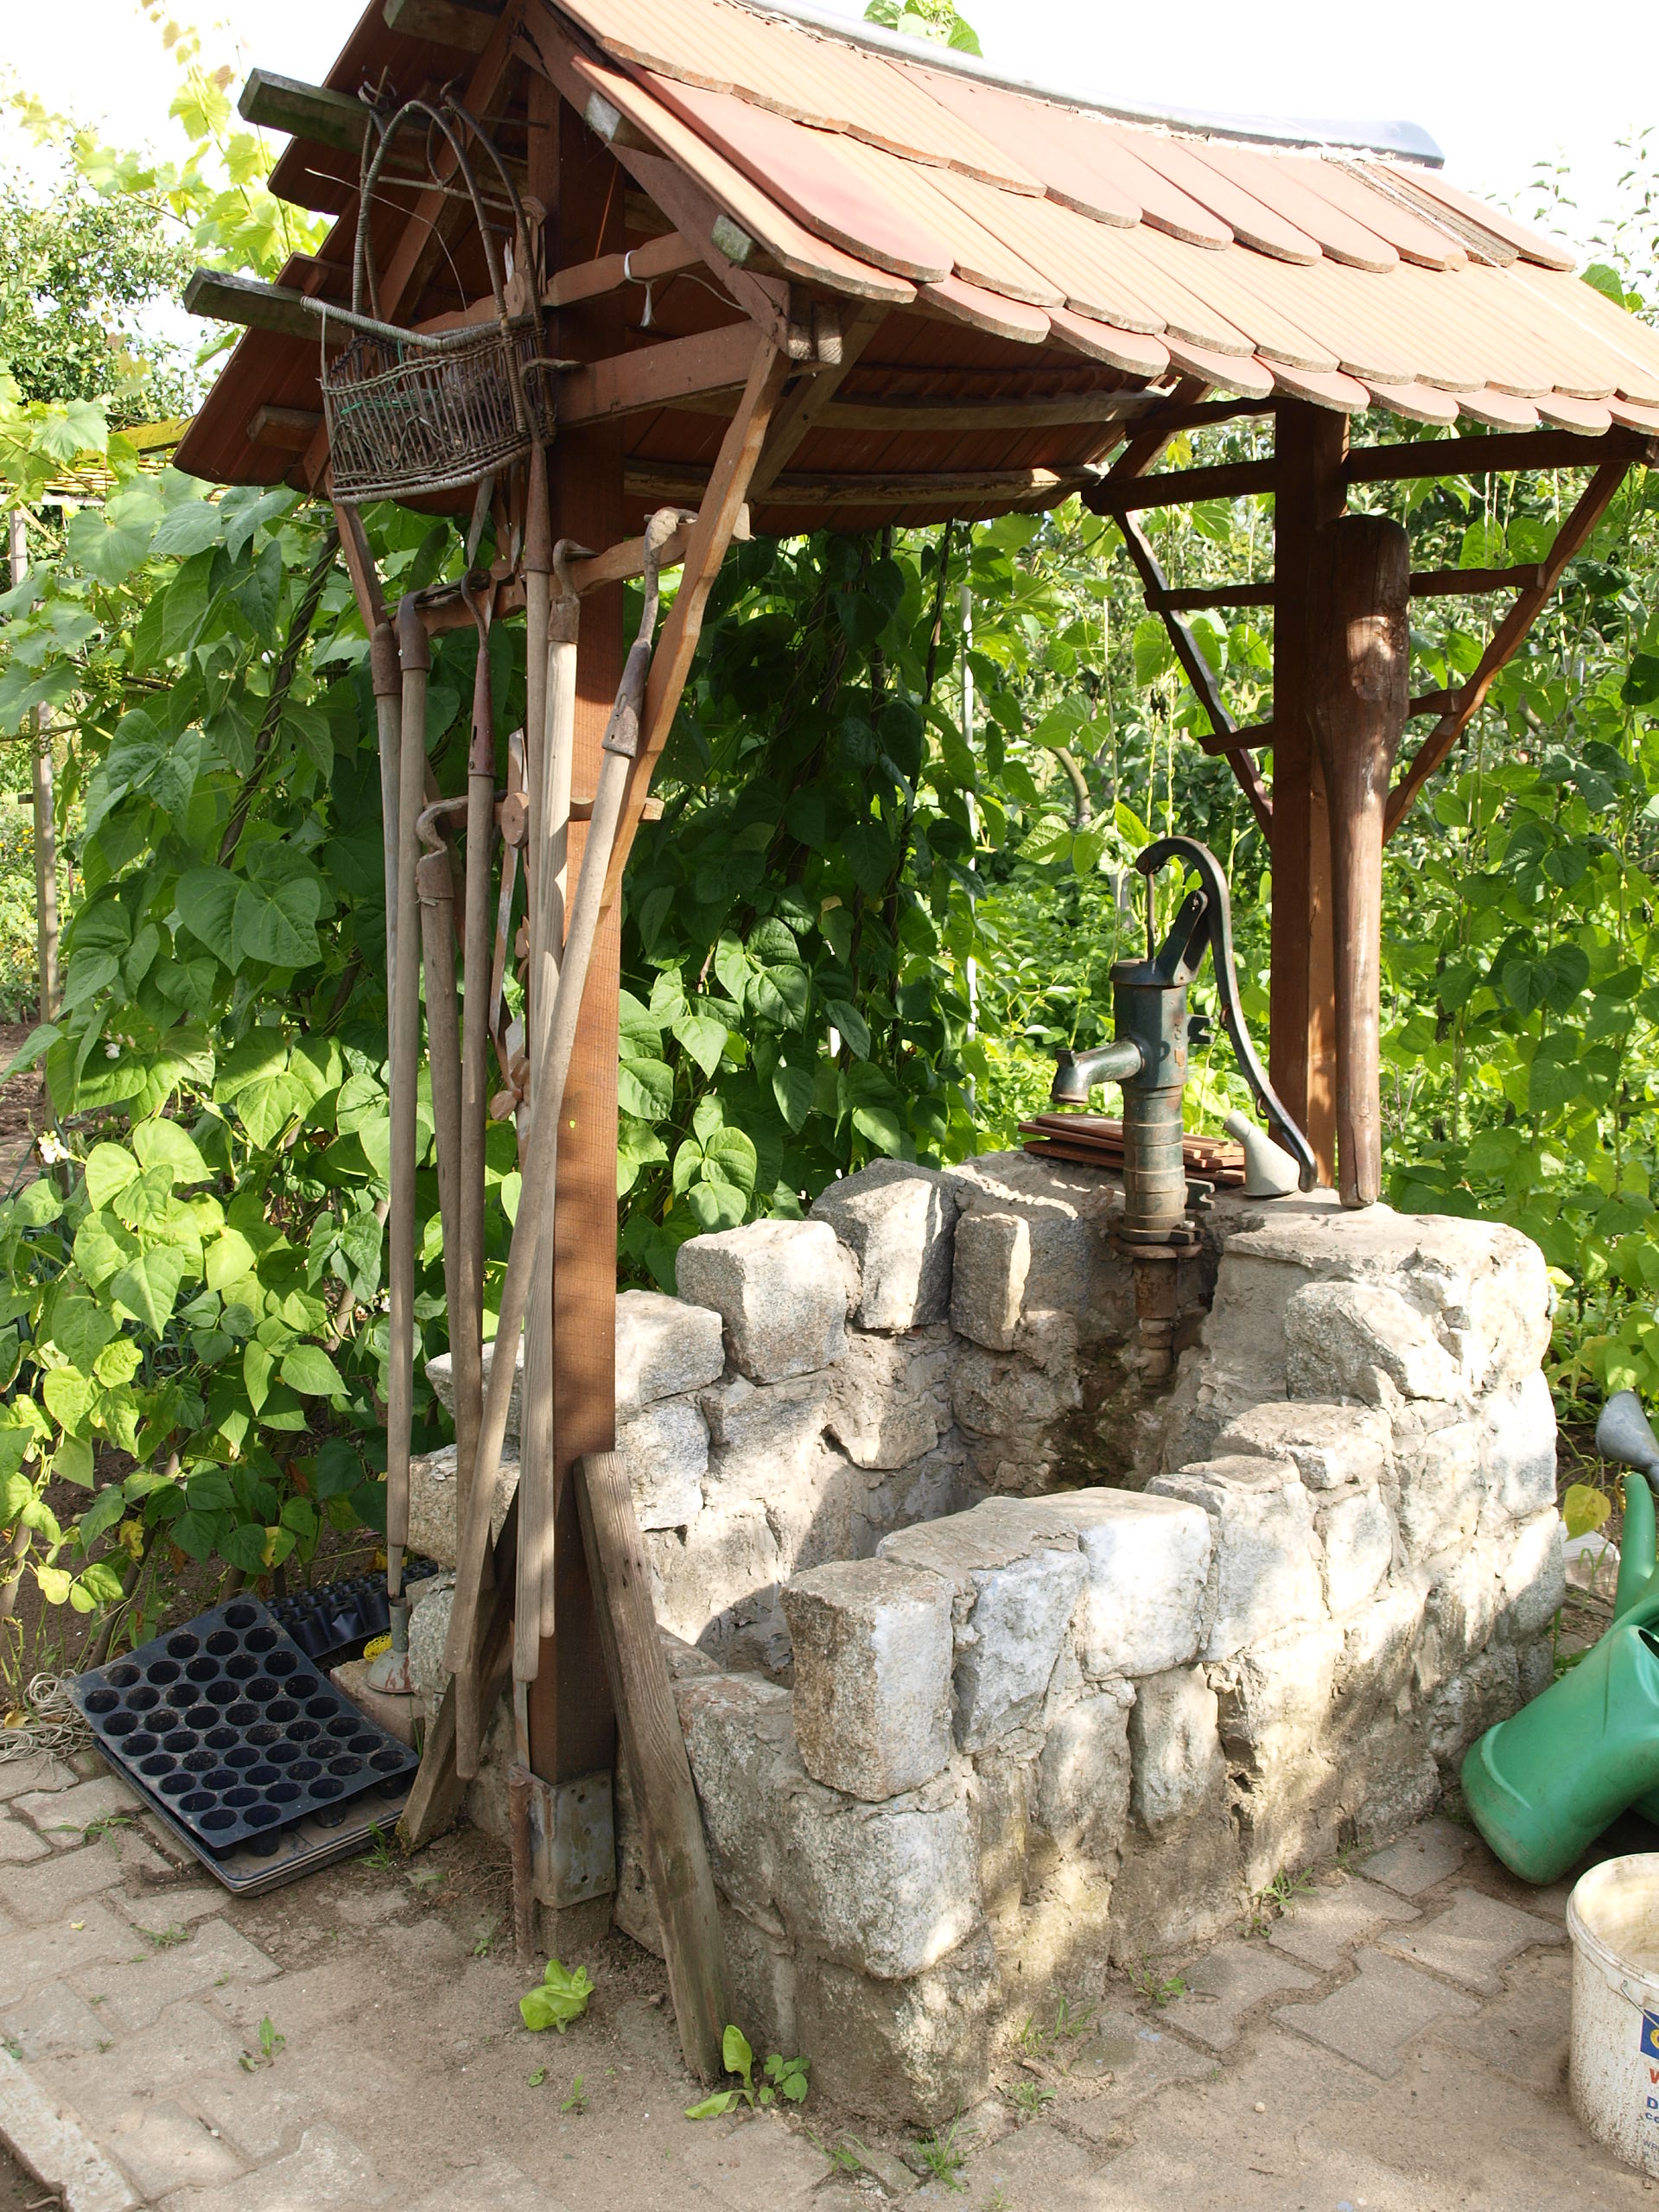
land, gazebo, water well, pavilion, pergola, outdoor structure, shade, building, landscaping, roof, canopy, backyard